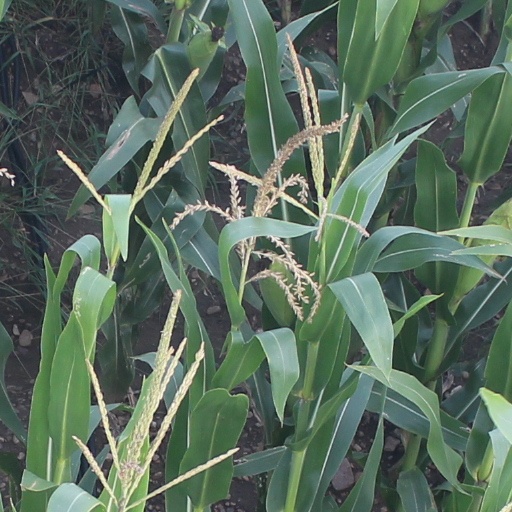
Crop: maize; corn